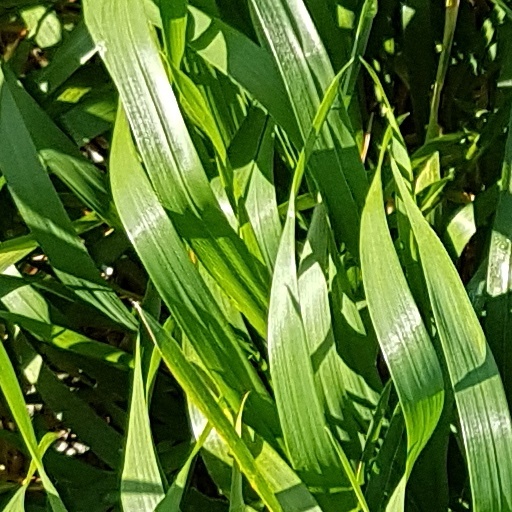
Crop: wheat